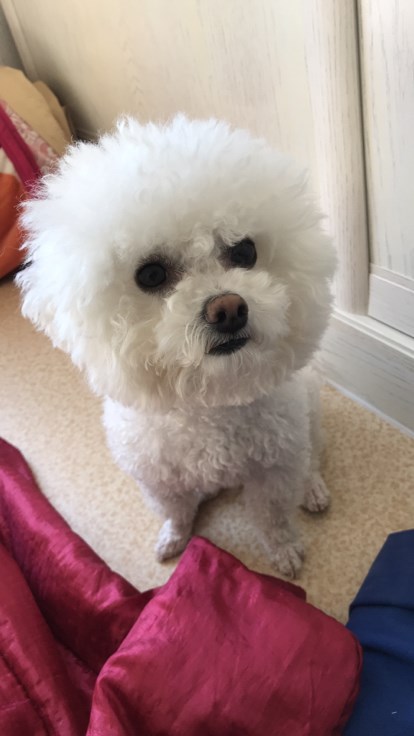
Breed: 3083-n000117-Bichon_Frise